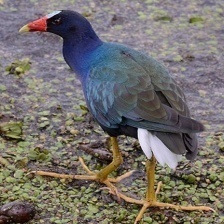
Species: PURPLE GALLINULE
Scientific name: PORPHYRIO MARTINICUS
ImageNet parent category: european_gallinule